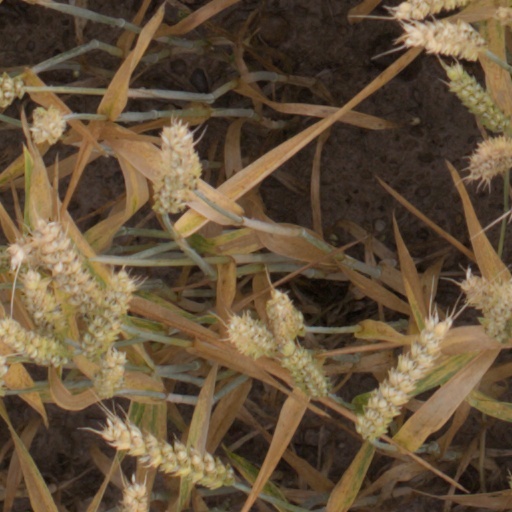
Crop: wheat